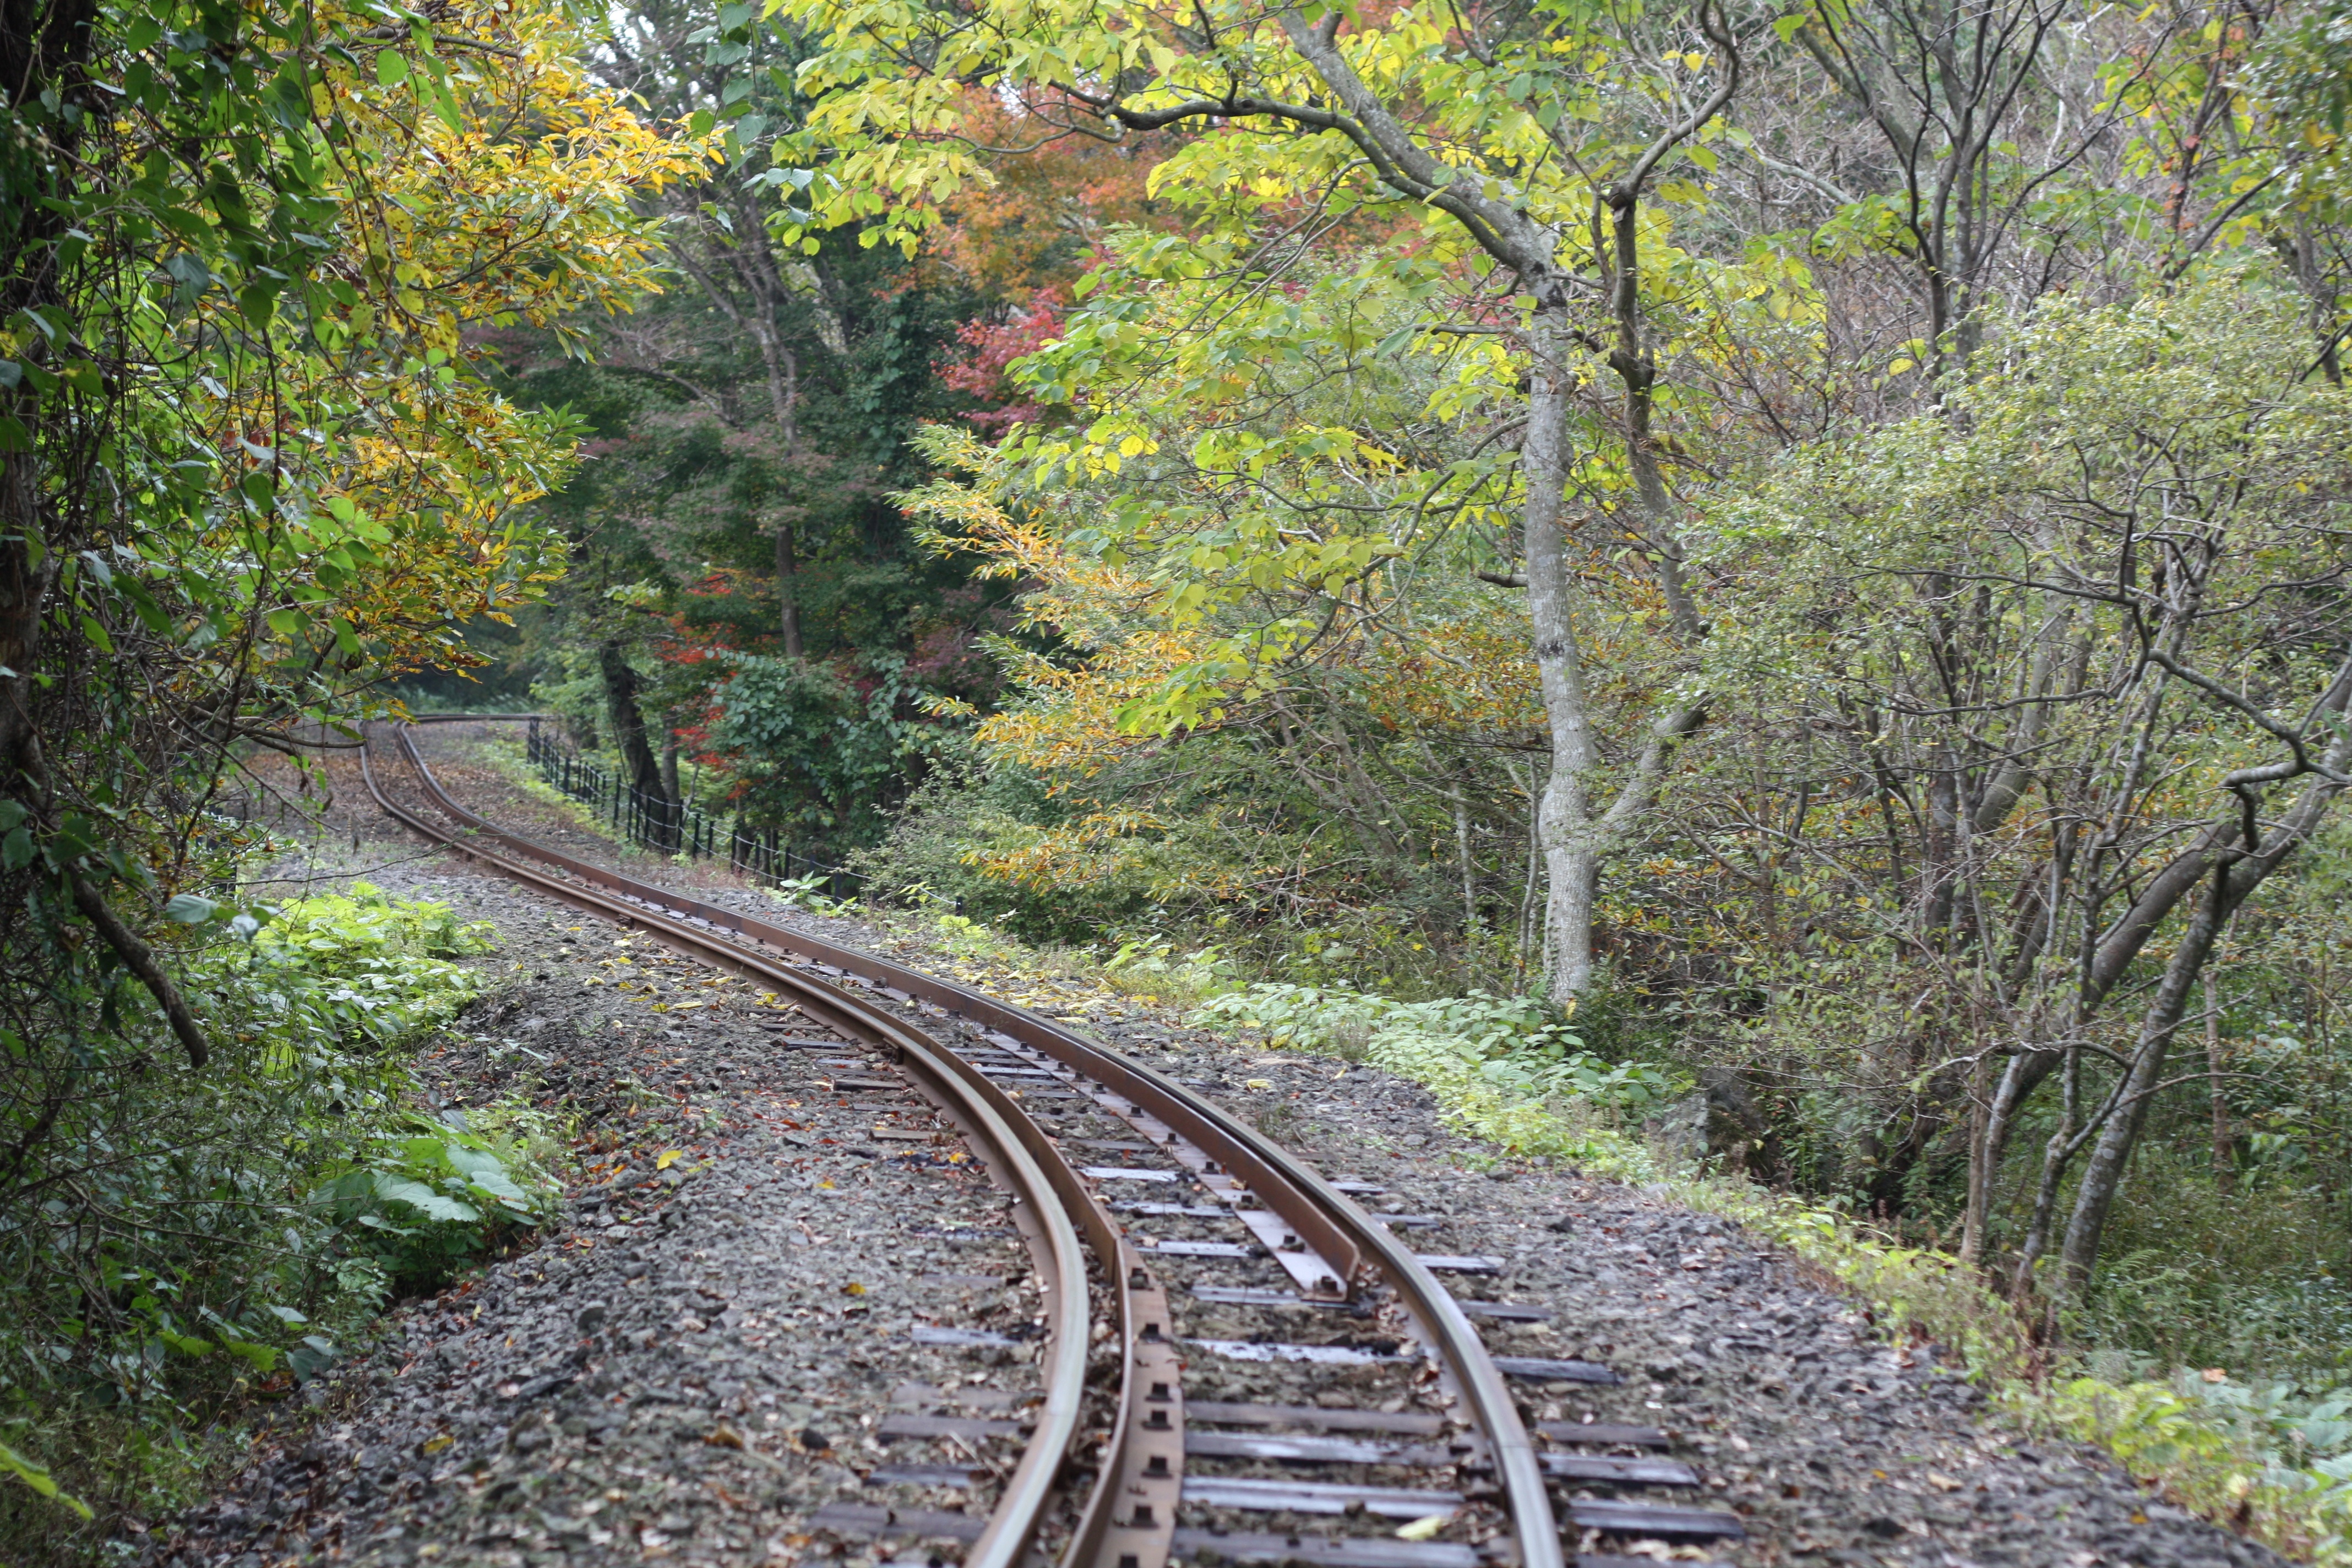
nature, forest, track, trail, transport, autumn, woodland, rail transport, railroad tracks, jeju island, rolling stock, nonbuilding structure